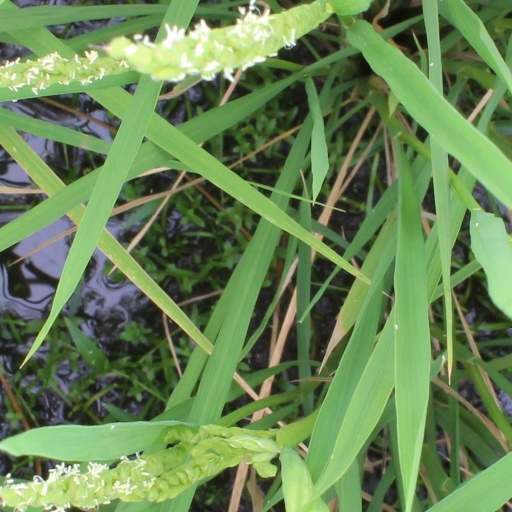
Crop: rice